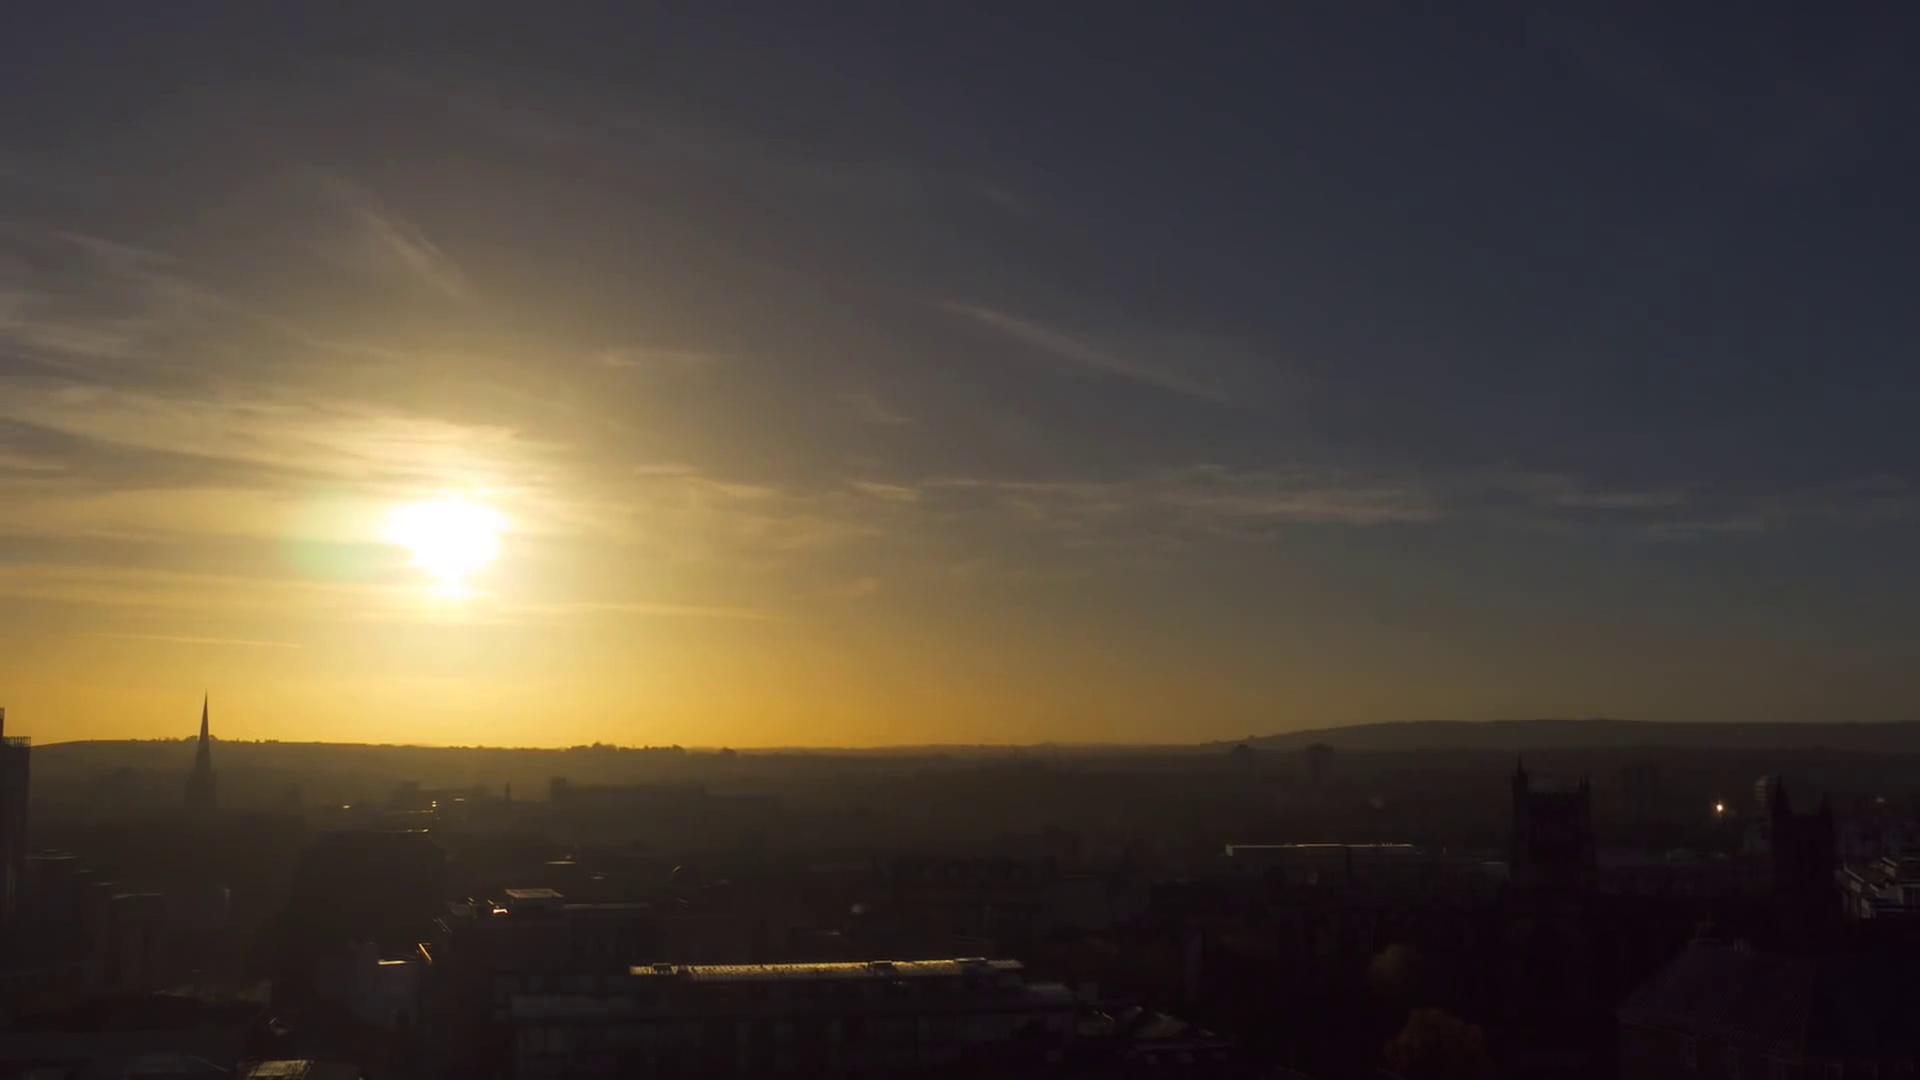
Fire: no
Smoke: no